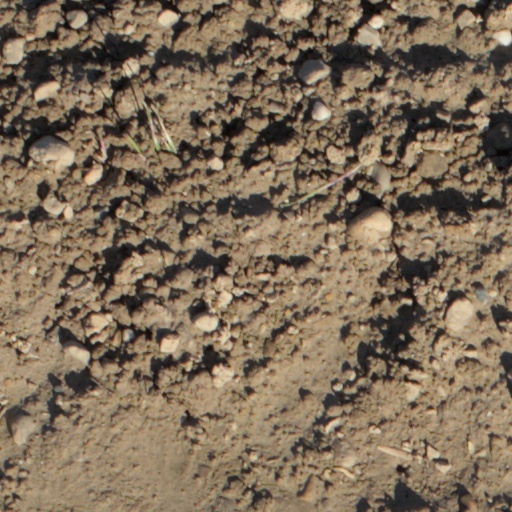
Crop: wheat